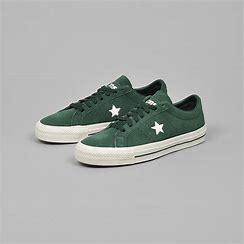
Brand: Converse
Model: One Star Pro